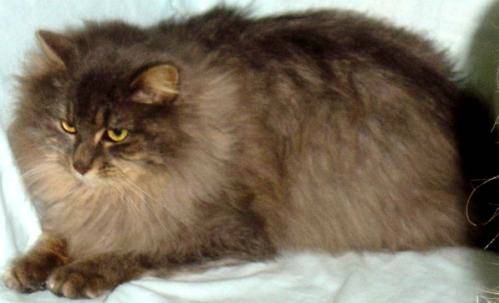
Label: cat